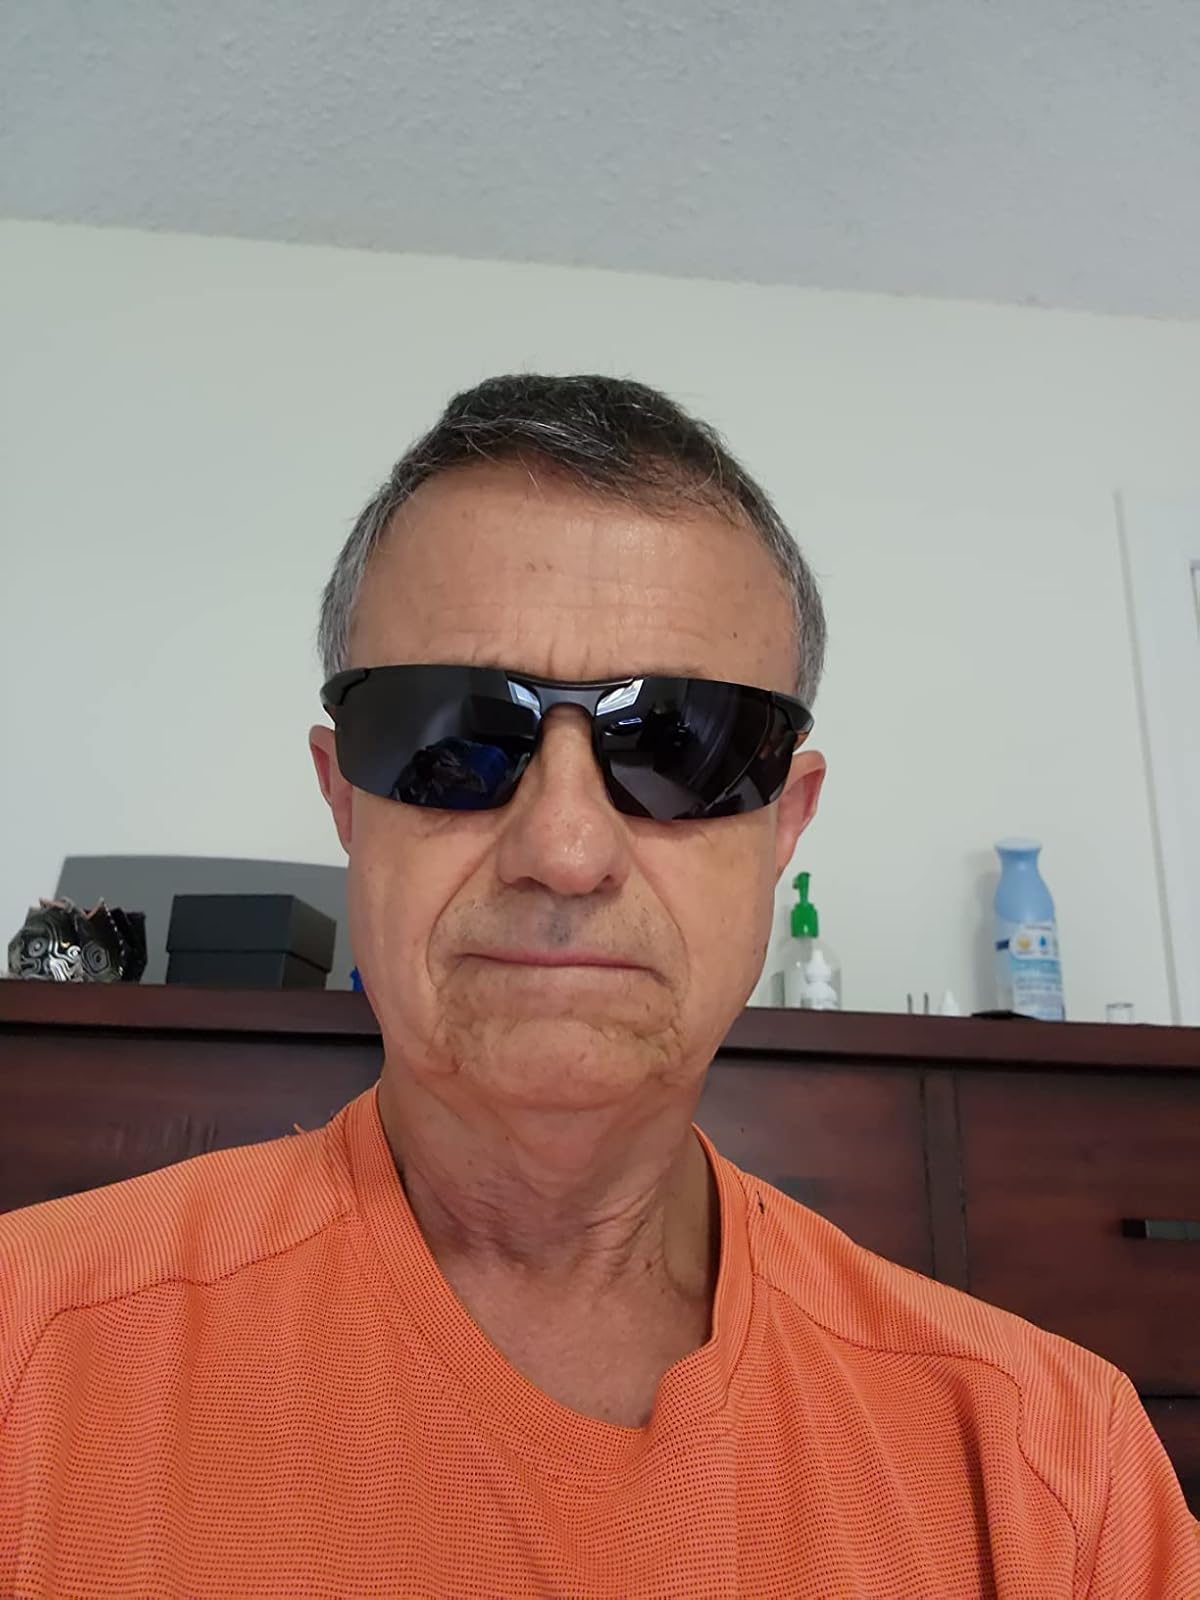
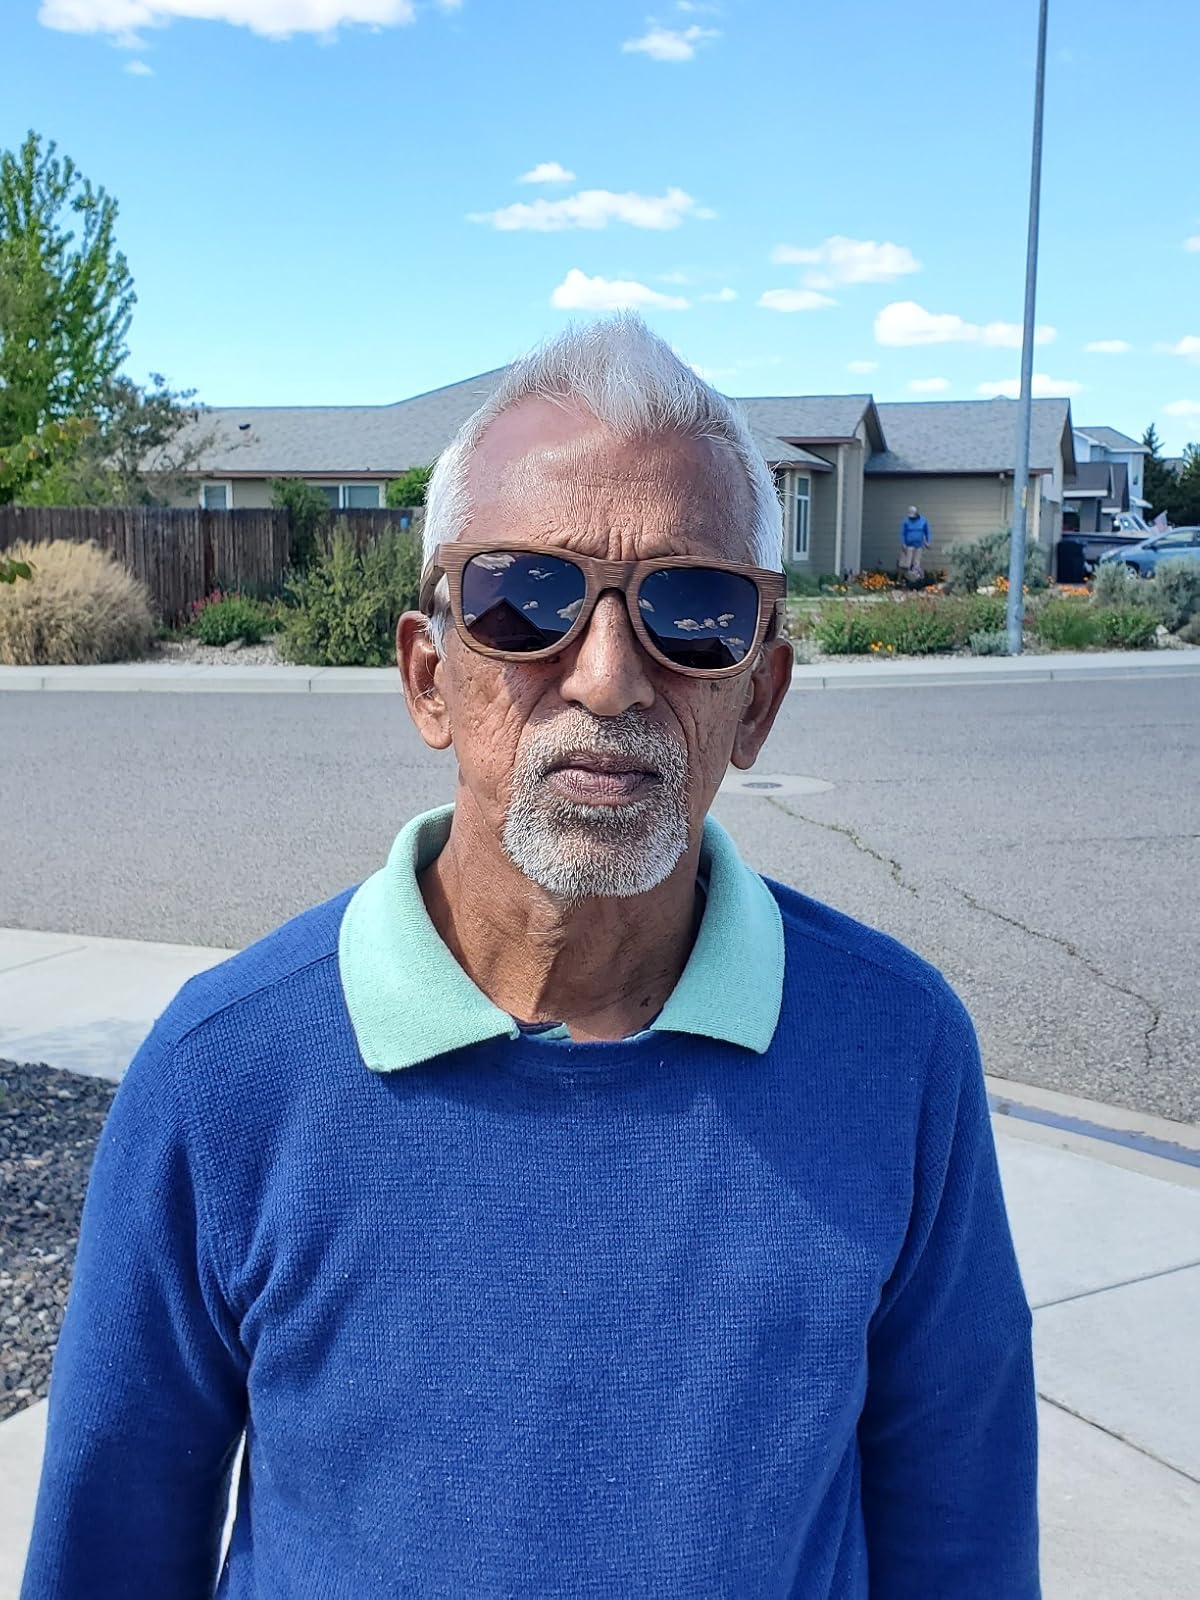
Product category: accessories_sunglasses
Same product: no